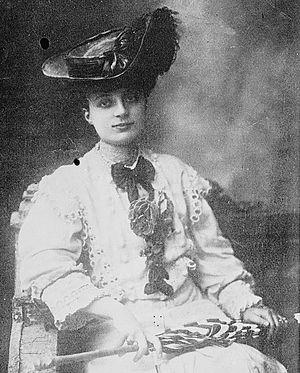
Louis Sicard est un céramiste, sculpteur et écrivain français, né le 21 janvier 1871 à Aubagne et mort dans la même ville le 26 juin 1946.
Le château de Pupetières est un château du XIXᵉ siècle qui se dresse sur la commune de Chabons, dans le département de l'Isère et la région Auvergne-Rhône-Alpes, en France.
Anna de Noailles, née Ana-Elisaveta Bibescu Basarab Brâncoveanu, est une poétesse et une romancière française d'origine roumaine, née à Paris le 15 novembre 1876 et morte dans la même ville le 30 avril 1933.